Wind turbine

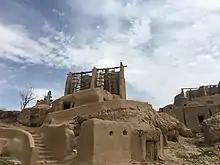
Nashtifan wind turbines in Sistan, Iran

The windwheel of Hero of Alexandria (10–70 CE) marks one of the first recorded instances of wind powering a machine. However, the first known practical wind power plants were built in Sistan, an Eastern province of Persia (now Iran), from the 7th century. These "Panemone" were vertical axle windmills, which had long vertical drive shafts with rectangular blades. Made of six to twelve sails covered in reed matting or cloth material, these windmills were used to grind grain or draw up water, and were used in the gristmilling and sugarcane industries.